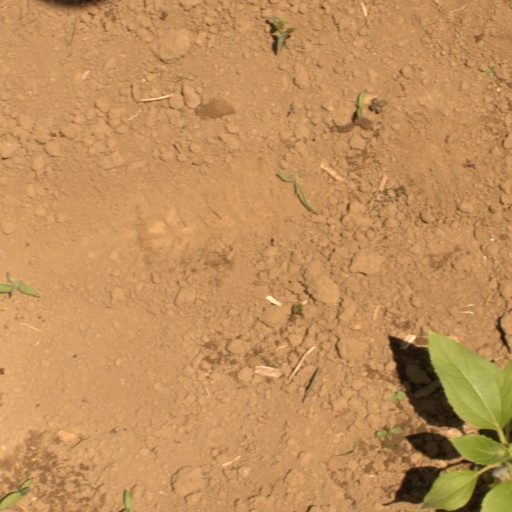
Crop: Jerusalem artichoke